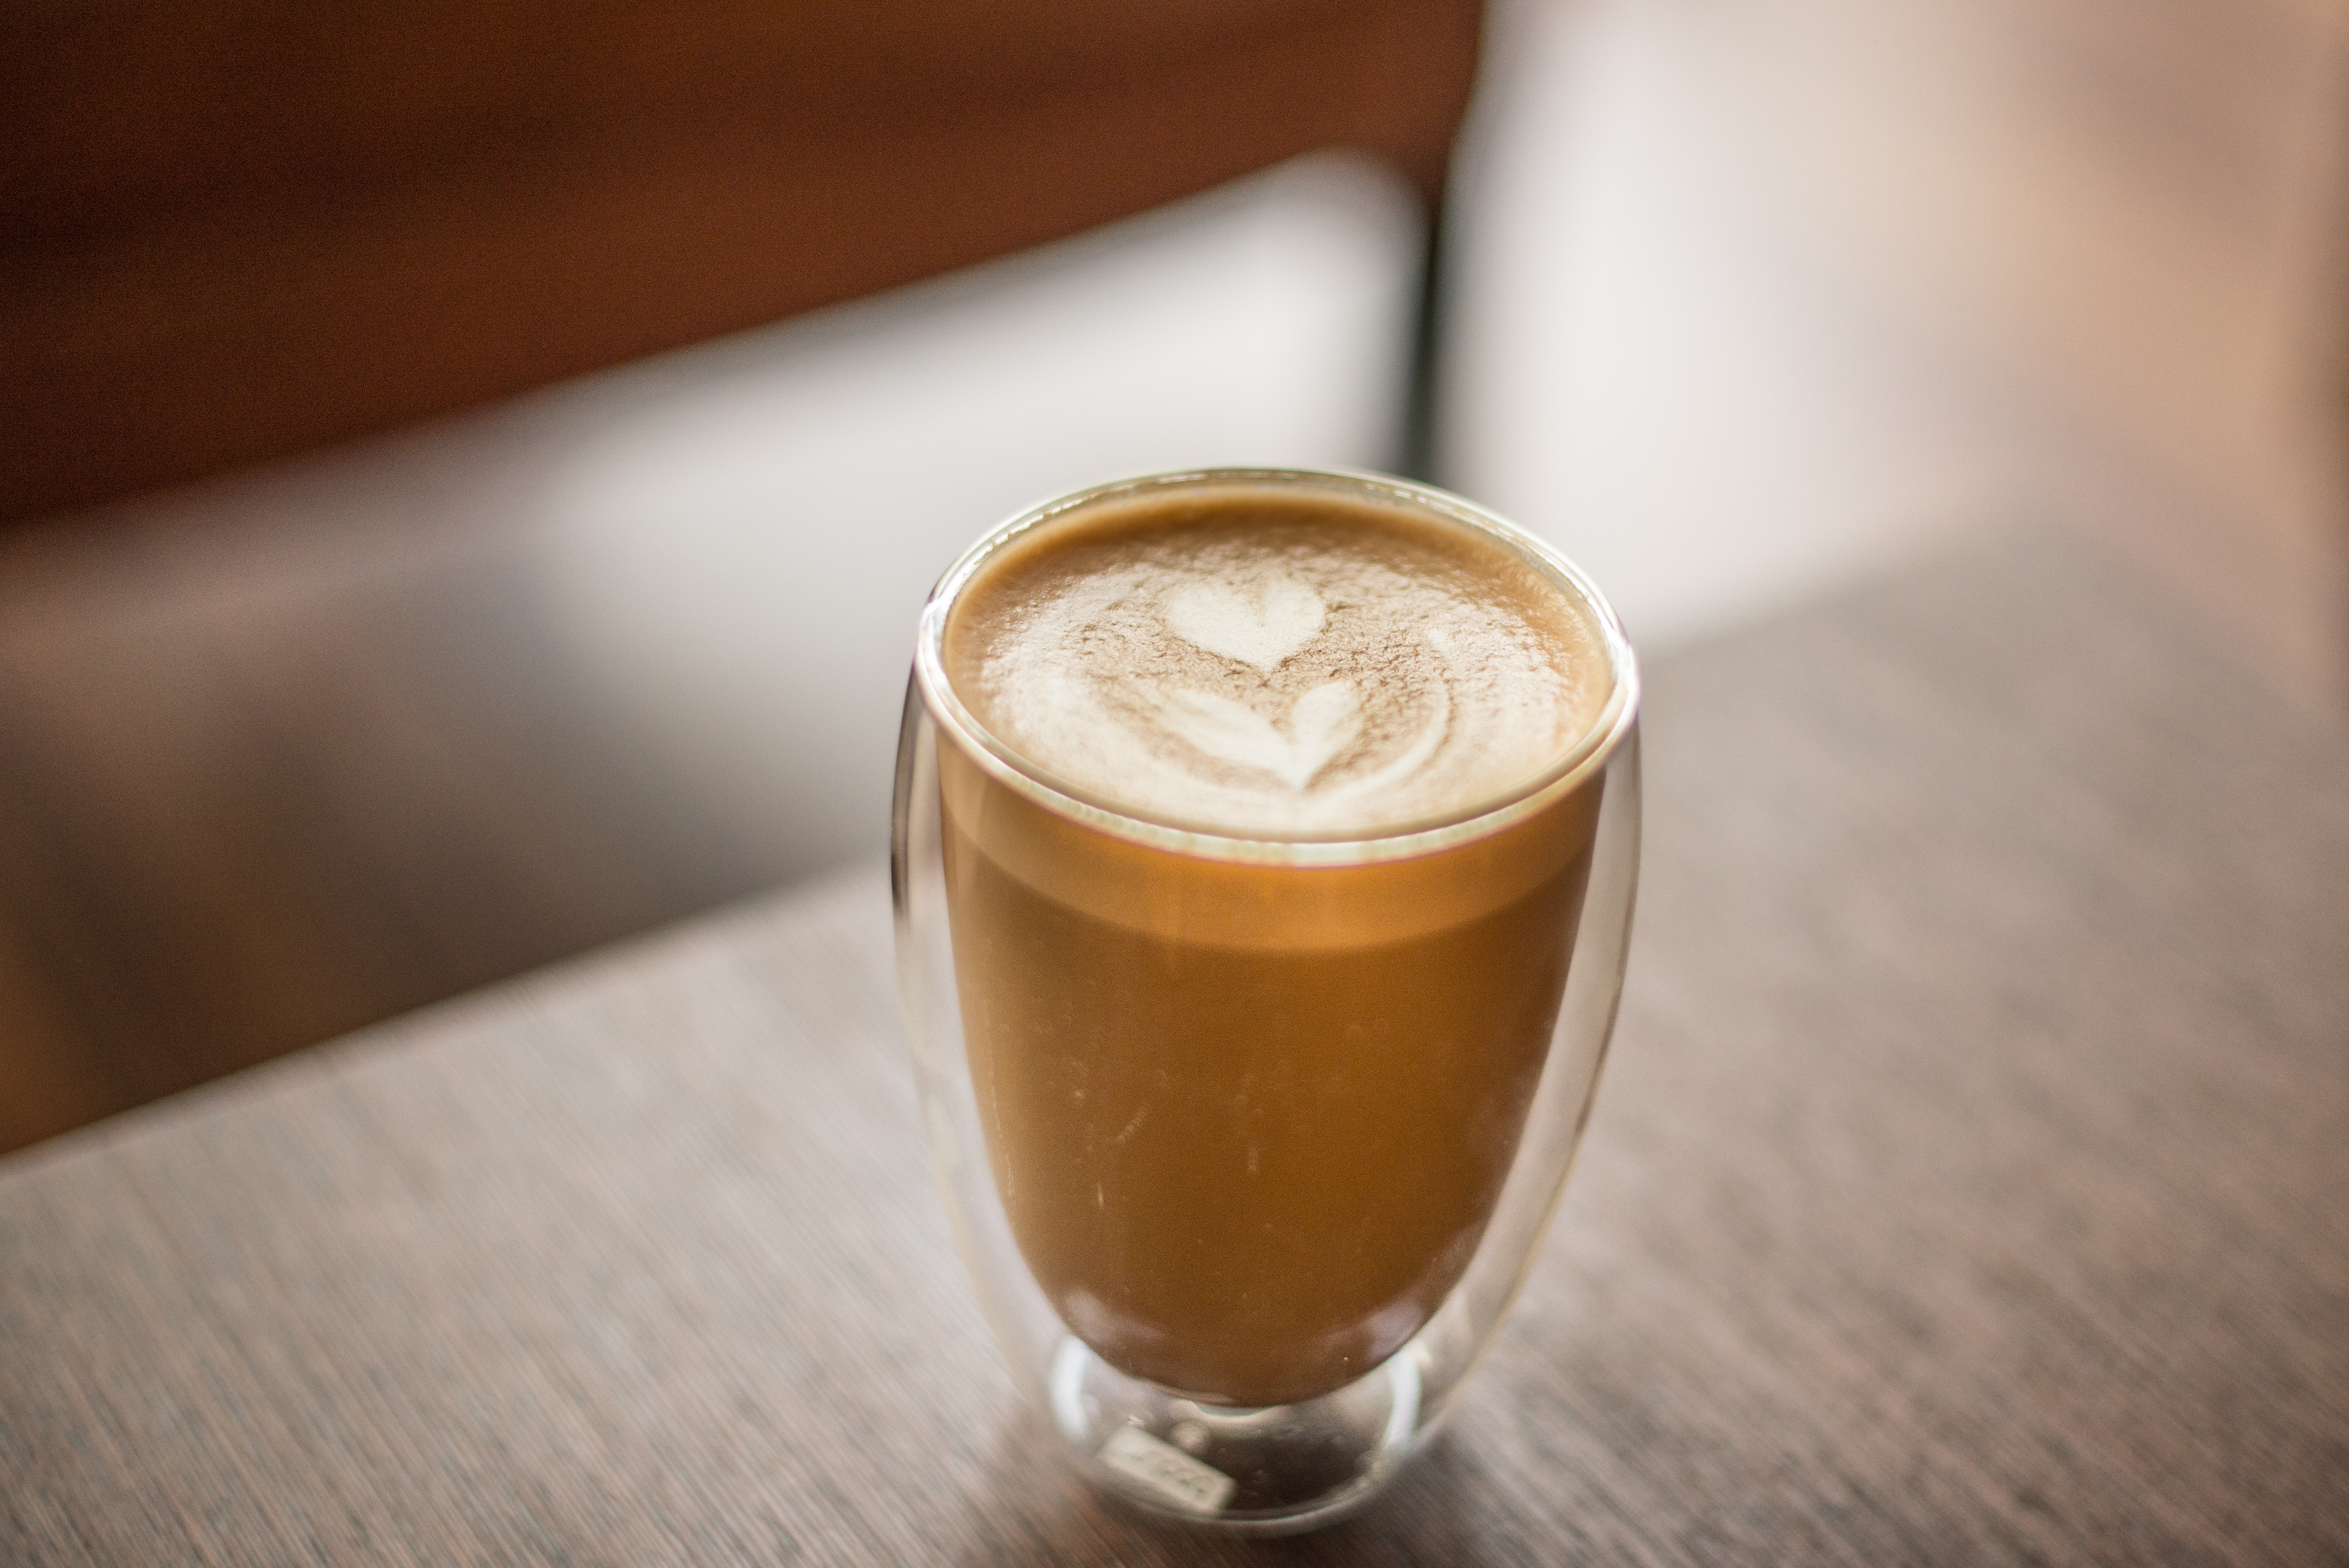
cafe, coffee shop, coffee, morning, flower, glass, restaurant, aroma, cup, latte, cappuccino, shop, beverage, drink, breakfast, milk, espresso, mug, beer, caffeine, art, hot, italian, mocha, flavor, caf au lait, caff macchiato